Church of Santo Domingo de Guzmán

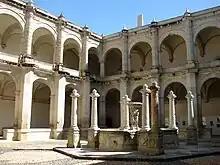
Main cloister

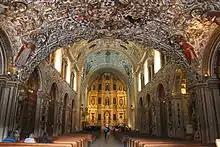
Colonial interior of the church

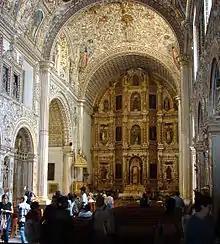
Altarpiece

The Church and Convent of Santo Domingo de Guzmán in the city of Oaxaca de Juárez (Mexico) is an example of New Spanish Baroque architecture. The first construction projects for the building date back to 1551, when the Antequera de Oaxaca's City Council ceded a total of twenty-four lots to the Dominican Order for the construction of a convent in the city. However, it was not until 1608 that the conventual complex of Santo Domingo was inaugurated, still unfinished.